33rd Alabama Infantry Regiment

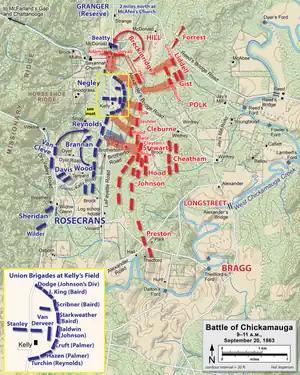
Cleburne's assault at Kelly Field on 20 September

Wading Chickamauga creek after stripping off their shoes, pants and socks, the 33rd Alabama reached the Youngblood farm around 5:30 pm. After reporting to General Polk, Cleburne expected to be ordered to bed his men down for the evening, as night combat was extremely rare during the Civil War. However, to his immense astonishment, Cleburne received orders to form his troops into line in the fading light, and prepare to launch an immediate assault on the Federals to his front. The 33rd Alabama and the rest of Wood's Brigade took center position in the attack formation, with Polk's Brigade to their right, and Deshler's brigade to their left. Cleburne began his advance at 6:00 pm, through a tiny meadow locally known as Winfrey Field. This plot was described as being "200-300 yards in depth, and long enough to nearly cover the length of his brigade.". The 18th Alabama advanced to the left of the 33rd, while the 16th Alabama and the 45th, 32nd and 15th Mississippi regiments advanced to its right. Three artillery batteries were placed in support, though in the gathering darkness they had potential to inflict as much damage on their friends as on the enemy. This enemy consisted of the 5th Kentucky, 1st Ohio and 32nd Indiana Infantry Regiments (belonging to Baldwin's and Willich's brigades of the Federal Army), who awaited them just behind a split rail fence near the treeline.